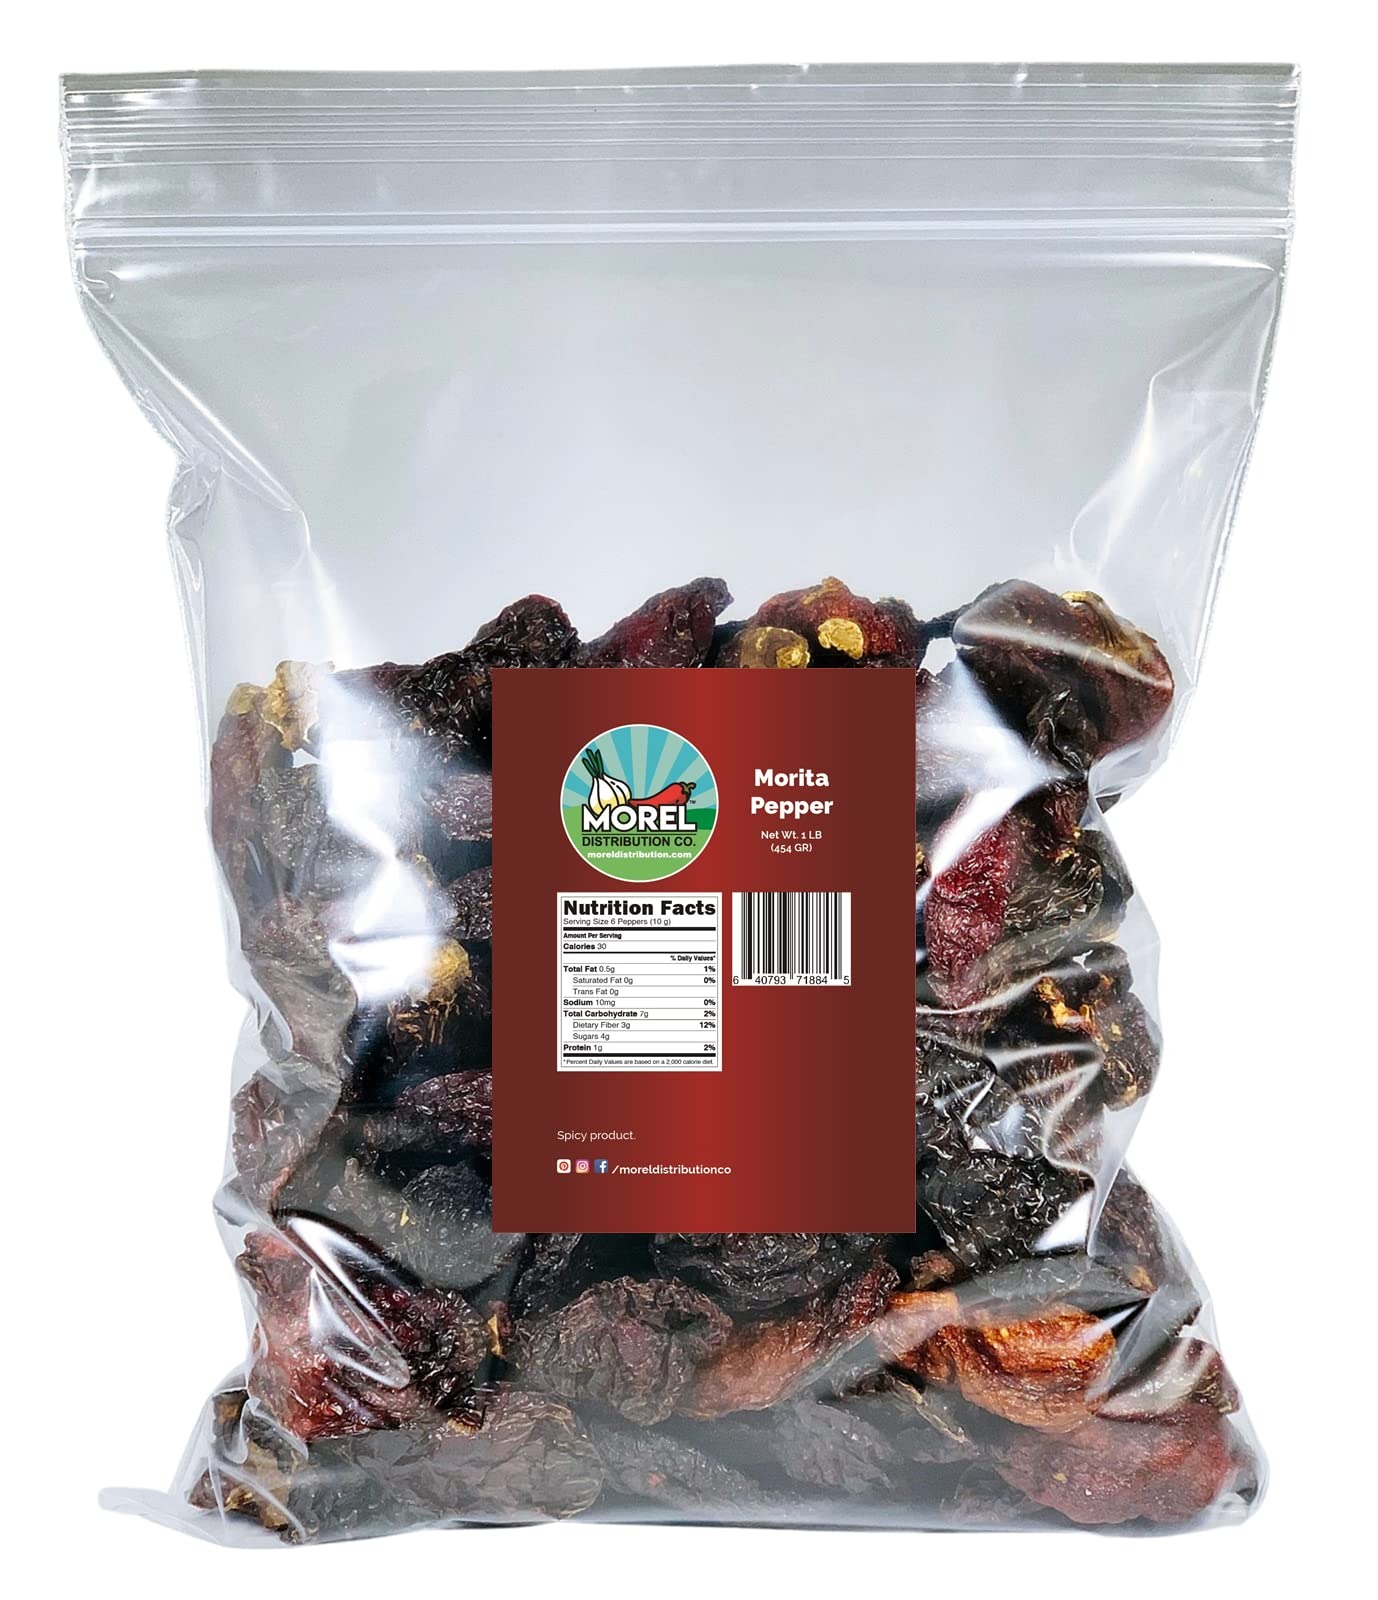
Item Name: Dried Chipotle Morita Peppers (Chile Morita) // Weights: 4 Oz, 8 Oz, 1 Lb!! (1 LB)
Bullet Point 1: A Morita chile it's a smoked jalapeño, much like a chipotle but smaller and fierier.
Bullet Point 2: Dried and crushed Morita chiles are ideal for use in soups, stews, beans, chilis, or other recipes that simmer a long while on a low heat.
Bullet Point 3: Morita Chile is also sometimes called "Chipotle Colorado," "Mora Chile," and "Black Dash red chile."
Bullet Point 4: Just a little sprinkle of Morita Chile brings a kick to vegetables, meats, and sauces. The fruity undertones of Moritas are delicious with tomato or pork dishes. Add to chili, sauces, and moles.
Bullet Point 5: This jalapeño is left on the vine long enough that will eventually turn red.
Product Description: A Morita chile it's a smoked jalapeño, much like a chipotle but smaller and fierier. The Morita is red, as are chipotles. And if you're wondering why they are red when jalapeños are commonly green, it's because if a jalapeño is left on the vine long enough it will eventually turn red, much like tomatoes start out green and then turn red. You can also rehydrate them by soaking them in water, or toast them on a dry cast-iron skillet to make a great salsa. Just remember to proceed with caution when eating this; it lights up your mouth upon entry, but you'll soon see that after the initial spark it swiftly cools down to a slow simmer. Dried and crushed Morita chiles are ideal for use in soups, stews, beans, chilis, or other recipes that simmer a long while on a low heat. Just a little sprinkle of Morita Chile brings a kick to vegetables, meats, and sauces. The fruity undertones of Moritas are delicious with tomato or pork dishes. Add to chili, sauces, and moles. México es centro de origen, domesticación y diversificación de la variedad Capsicum annuum, plantas compuestas por un tallo leñoso, tipo arbusto. Las flores casi siempre son blancas y a veces verdosas. El fruto varía de tamaño, color y sabor, dependiendo del tipo de suelo, clima, etcétera. El chile jalapeño pertenece a esta especie. De acuerdo con la región, lo llaman chile cuaresmeño, tornachile, acorchado, rayado, tres lomos, candelaria, espinalteco o pinalteco, gordo, guachinango y jarocho. El chile morita es una variedad del chile jalapeño secado y ahumado. En algunas comunidades, estos procesos se llevan a cabo por separado y artesanalmente, pero la mayor producción la desarrollan hornos industriales que secan y ahúman en la misma operación.
Value: 16.0
Unit: Ounce

Price: 22.55